Florence McPherran

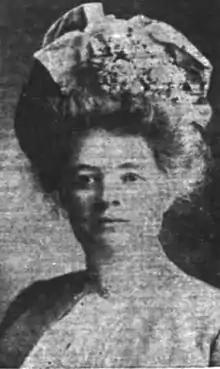
Florence McPherran, from a 1903 newspaper.

Florence Kilbourne McPherran (February 1860 – August 19, 1921) was an American pianist and composer of popular tunes, based in Chicago, Illinois.